Dmitry Medvedev

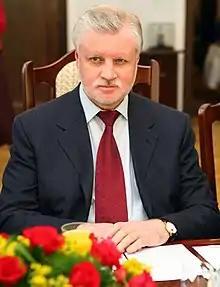
A Just Russia's Sergey Mironov was very critical of the 2009 regional elections.

On 19 May 2008, Medvedev signed a decree on anti-corruption measures, which included creation of an Anti-Corruption Council. In the first meeting of the council on 30 September 2008, Medvedev said: